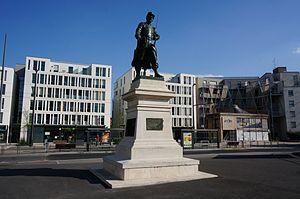
Vue d'Artem et de la staute Blandan.
Charles Gauthier né le 7 décembre 1831 à Chauvirey-le-Châtel et mort le 5 janvier 1891 à Paris est un sculpteur français.
L'avenue du Général-Leclerc est une voie de la commune de Nancy, dans le département de Meurthe-et-Moselle, en région Lorraine.
La place de Padoue est une place de la commune de Nancy, comprise au sein du département de Meurthe-et-Moselle, en région Lorraine.
Cet article recense les œuvres dans l'espace public à Nancy, en France.